National Strategy for Inner Areas

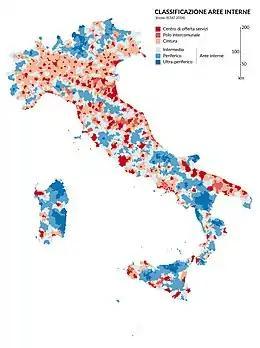
Map of Italian inner areas - source: ISTAT

The National Strategy for Inner Areas (SNAI) is an Italian policy developed in 2013 and promoted by the Agency for Territorial Cohesion and then by the Minister for Territorial Cohesion Fabrizio Barca that aims at enhancing the territorial reactivation of remote municipalities. The document proposes a classification of municipalities according to the spatial inequalities, the different level of accessibility to basic public services. The document then suggests a series of actions and active policies to counteract, or at least mitigate, the demographic decline and the territorial marginalization process. Most of the inner areas are concentrated in the Alpine and Apennine areas and present a significant depopulation and a lack of basic services for residents (health, education, mobility). At the same time, these areas have a high availability of important environmental resources (water resources, agricultural systems, forests, natural and human landscapes) and cultural resources (archaeological heritage, historical settlements, abbeys, small museums, craft centers).